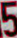
Number: 5